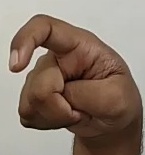
ASL sign: X